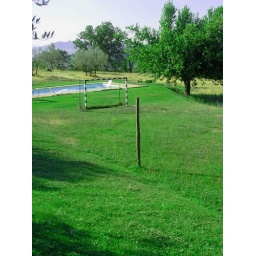
My aunt's villa had a soccer field in the back. It took us a week to get a ball though.